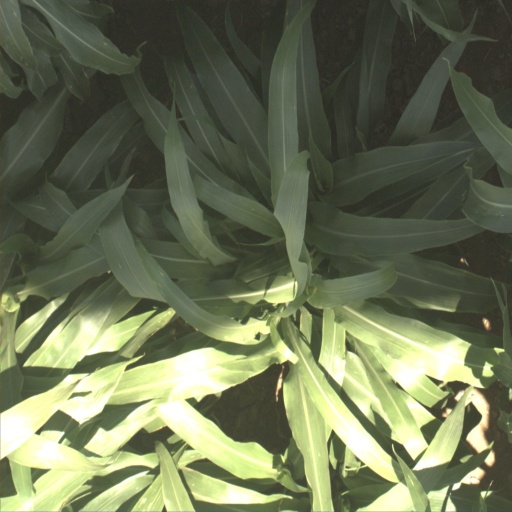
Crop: sorghum